Velyki Perehony

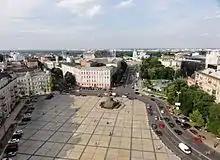
Sophia Square served as the Starting and Finish Line of "Velyki Perehony".

On 23 July 2012, Ukrainian television network 1+1 announced that it had acquired the rights to make a version of "The Amazing Race". On 23 November 2012, it was revealed that Ukrainian hip-hop singer Oleksandr "Fozzy" Sydorenko would host the show.